Bill Ponsford

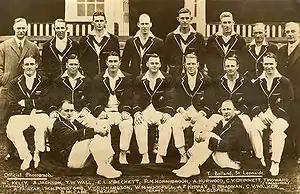
Ponsford (middle row, second from left) with the 1930 Australian team selected to tour England

Ponsford travelled to England for a second time, with the 1930 Australian team. In a wet summer, Australia won the series two Tests to one, recovering The Ashes. For the second time in as many trips to England, Ponsford fell ill—gastritis caused him to miss the third Test at Headingley Stadium. Despite this setback, Ponsford scored 330 runs in the Tests at an average of 55.00. "Wisden" wrote, "Ponsford had a much better season—especially in the Test matches—than four years previously. ... In helping his captain to wear down England's bowling he accomplished great work and, even if he was seldom really attractive to watch, there could be no question about his skill and how difficult he was to get out." The outstanding performer of the tour was the young Don Bradman, who scored 974 runs in the Test matches—this remains a world record for the most runs scored in a Test series. Ponsford played a part in Bradman's success; "Wisden" stated that "it is only fair to say that on more than one occasion [Bradman's] task was rendered the easier by the skilful manner in which Woodfull and Ponsford, by batting of different description, had taken the sting out of the England bowling."